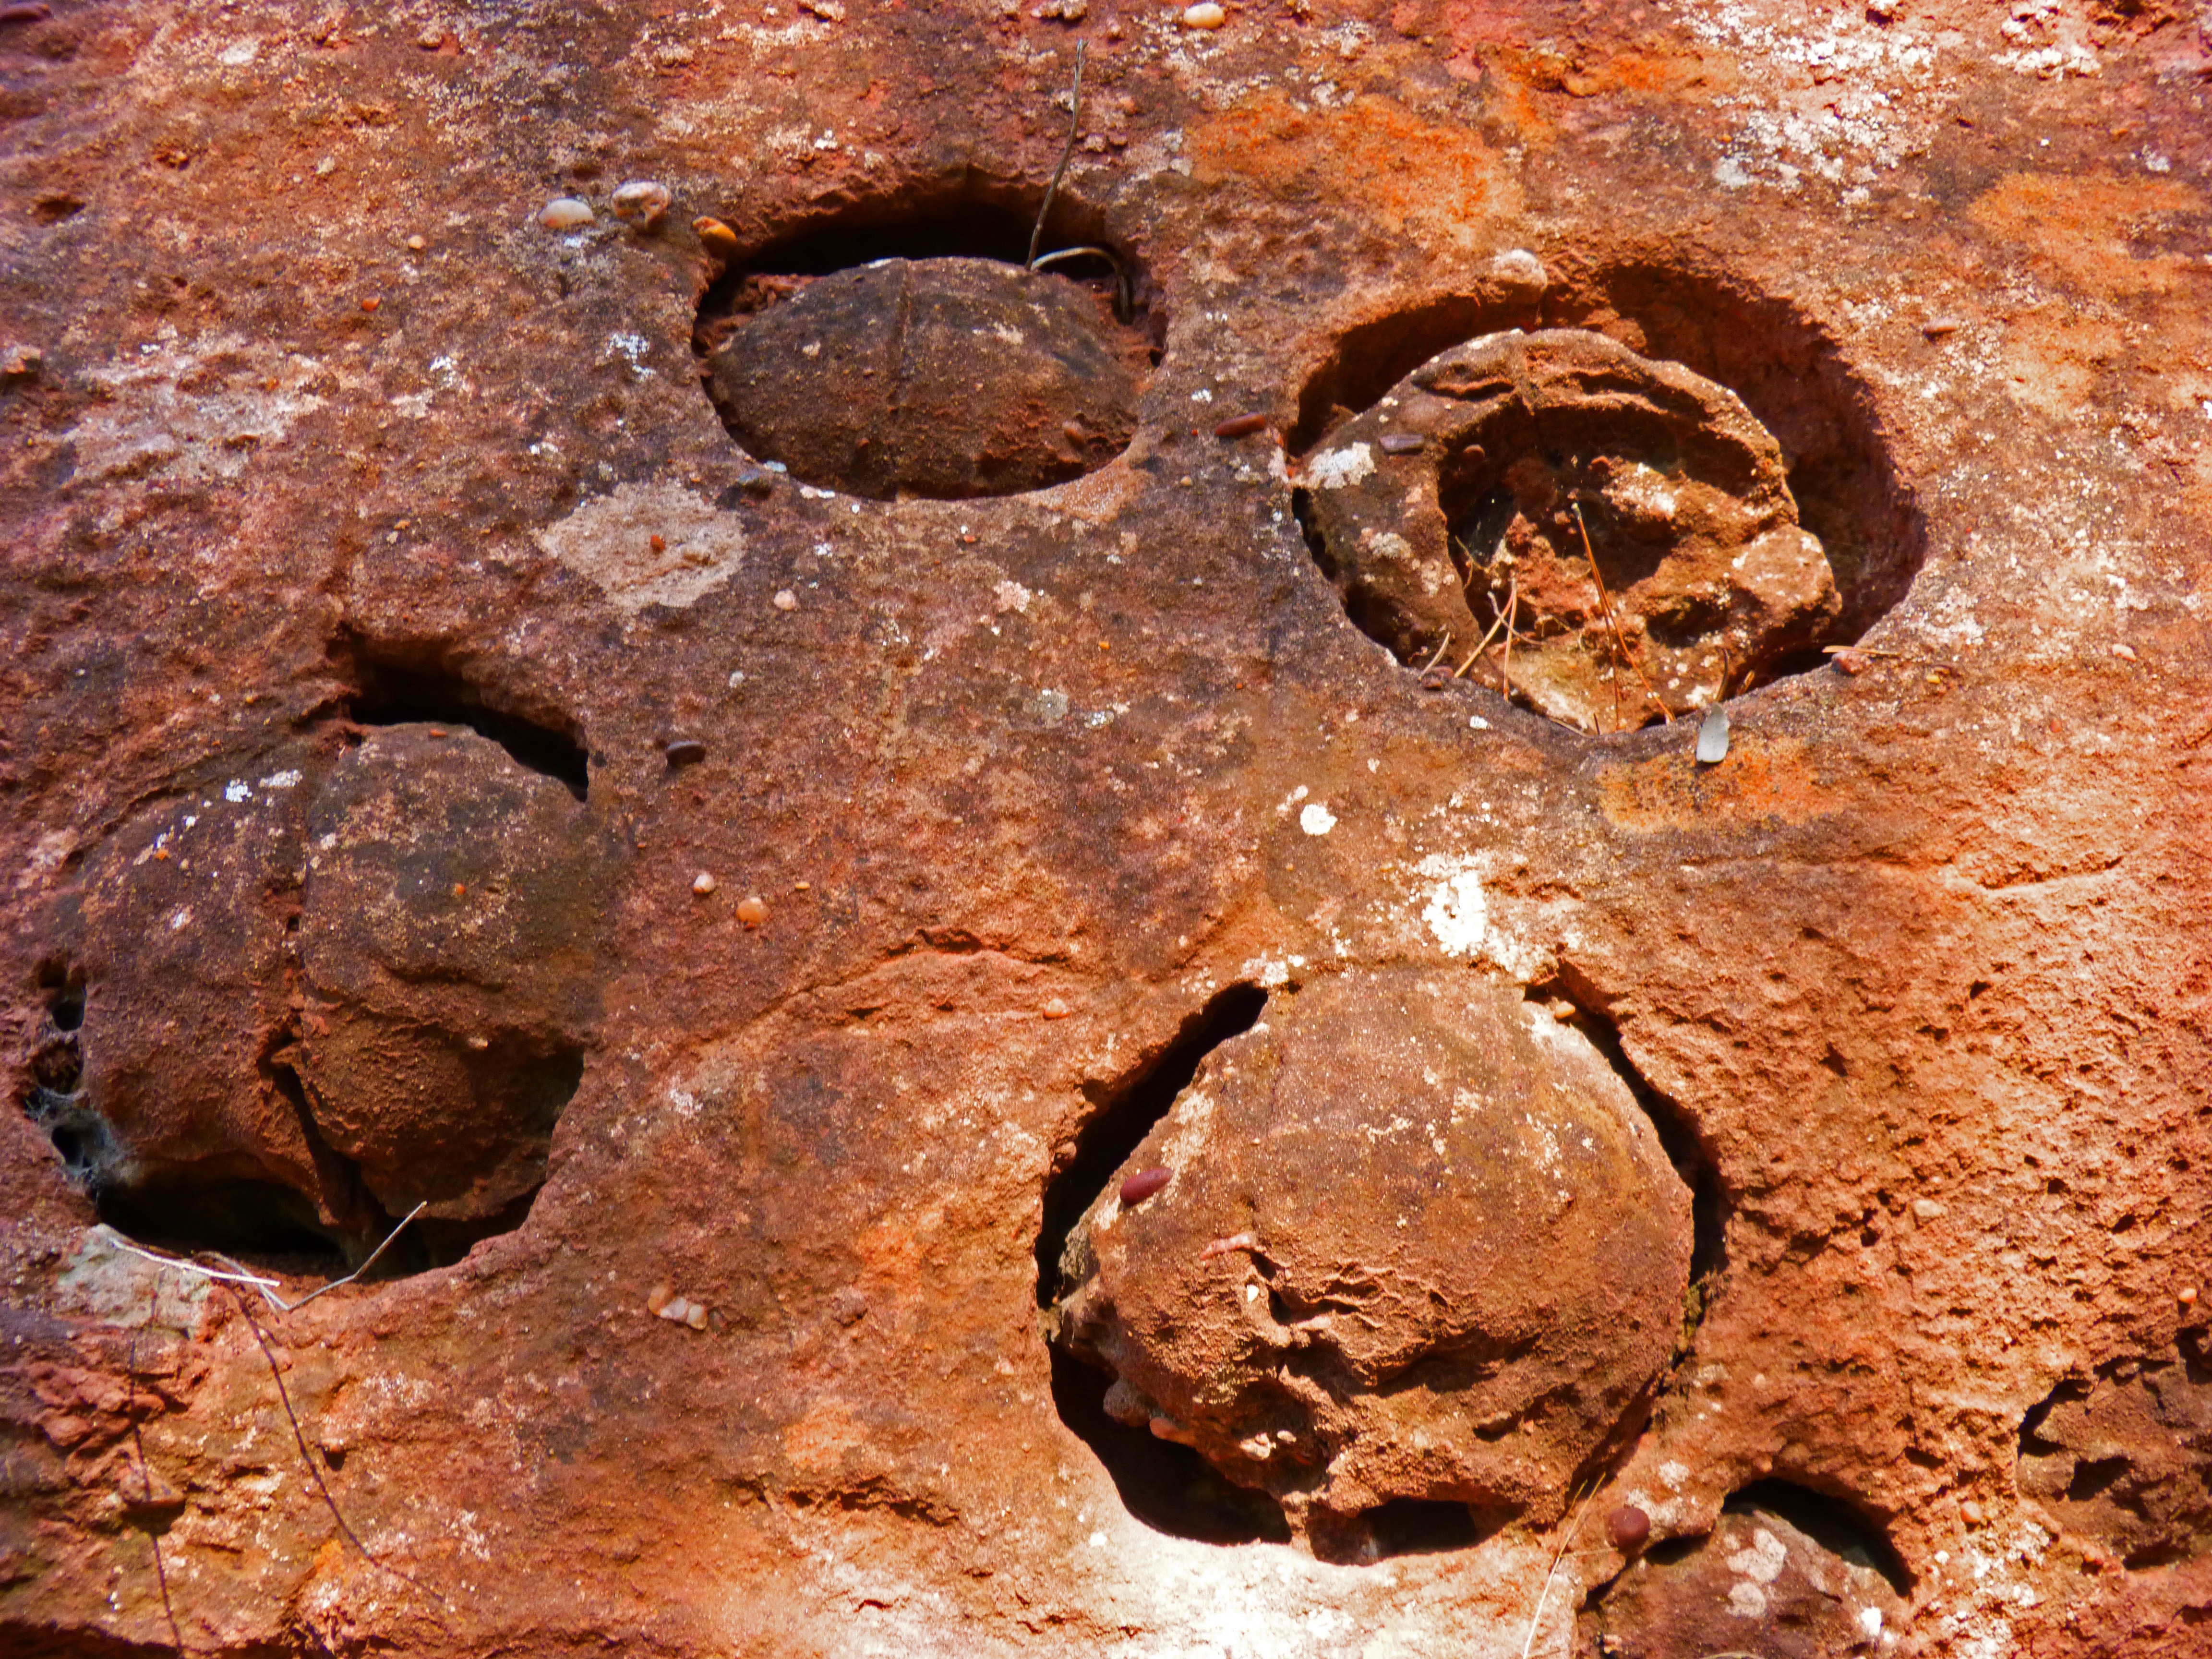
food, soil, scale, erosion, rocks, red sandstone, ancient history, chocolate brownie